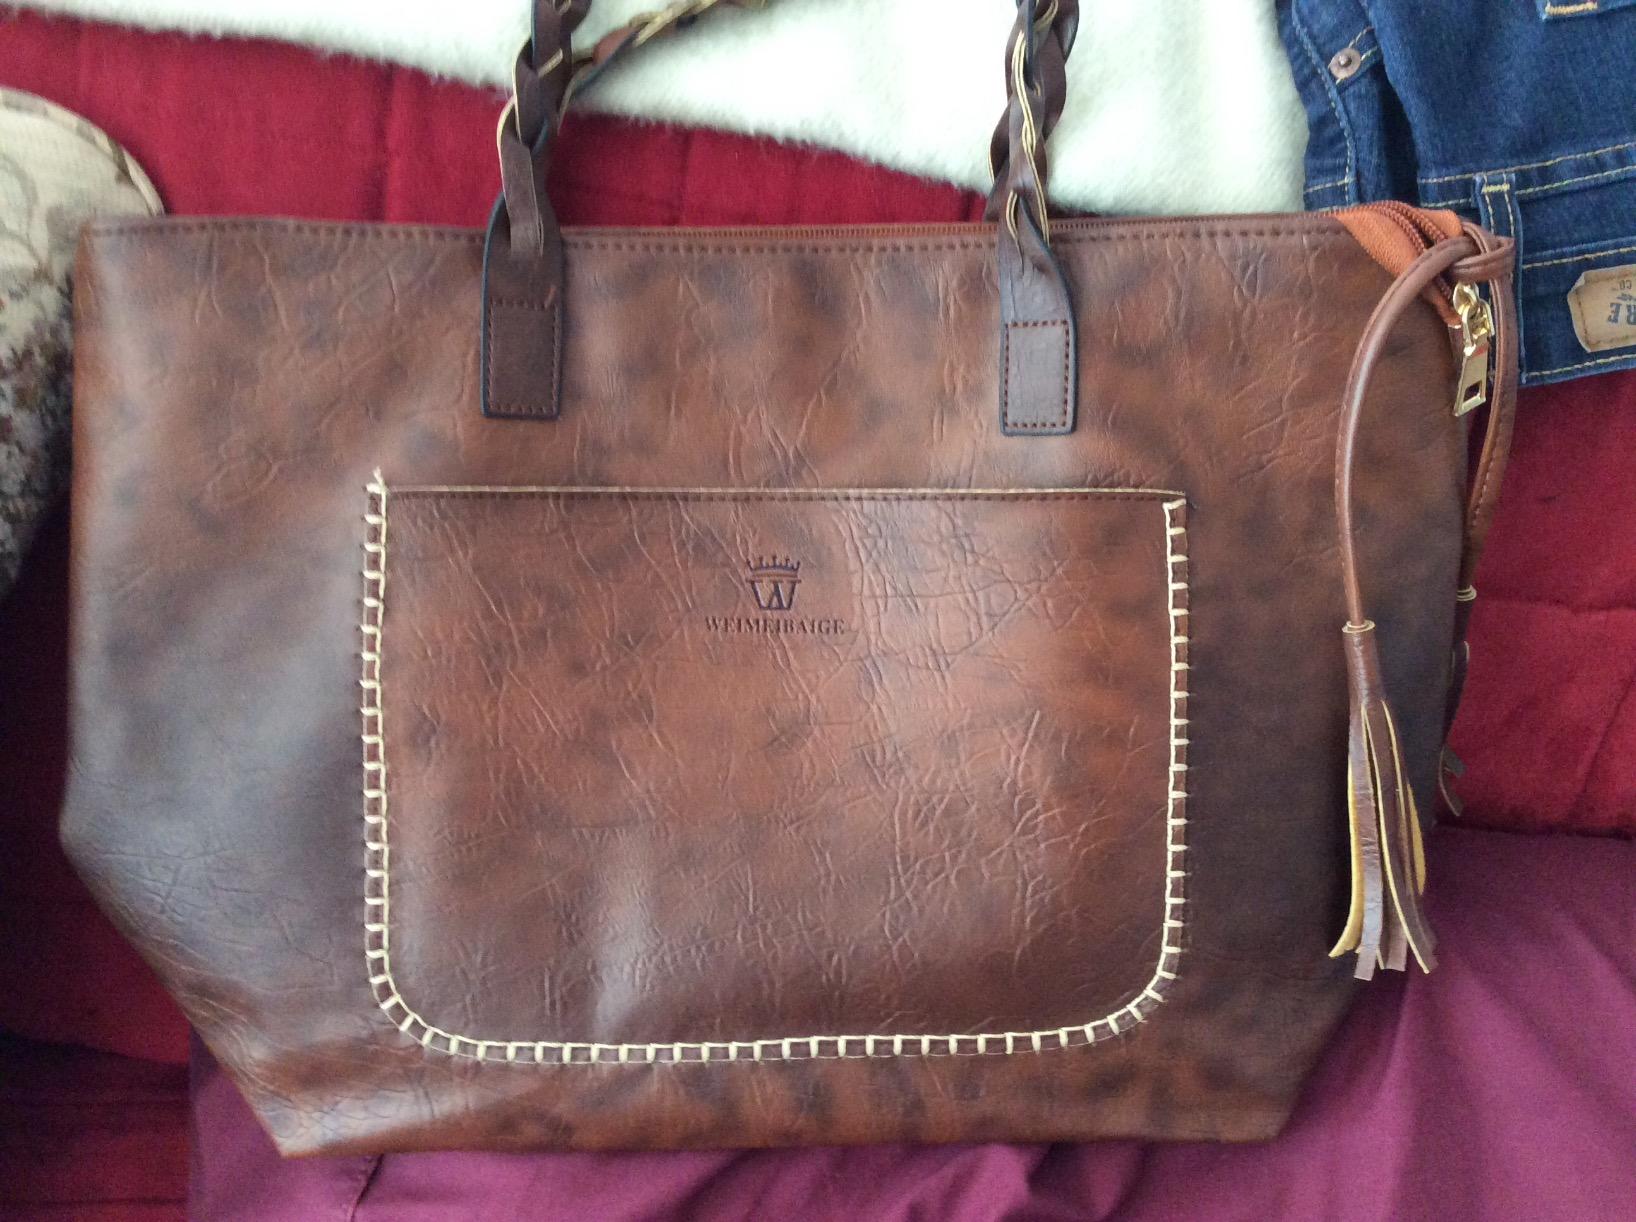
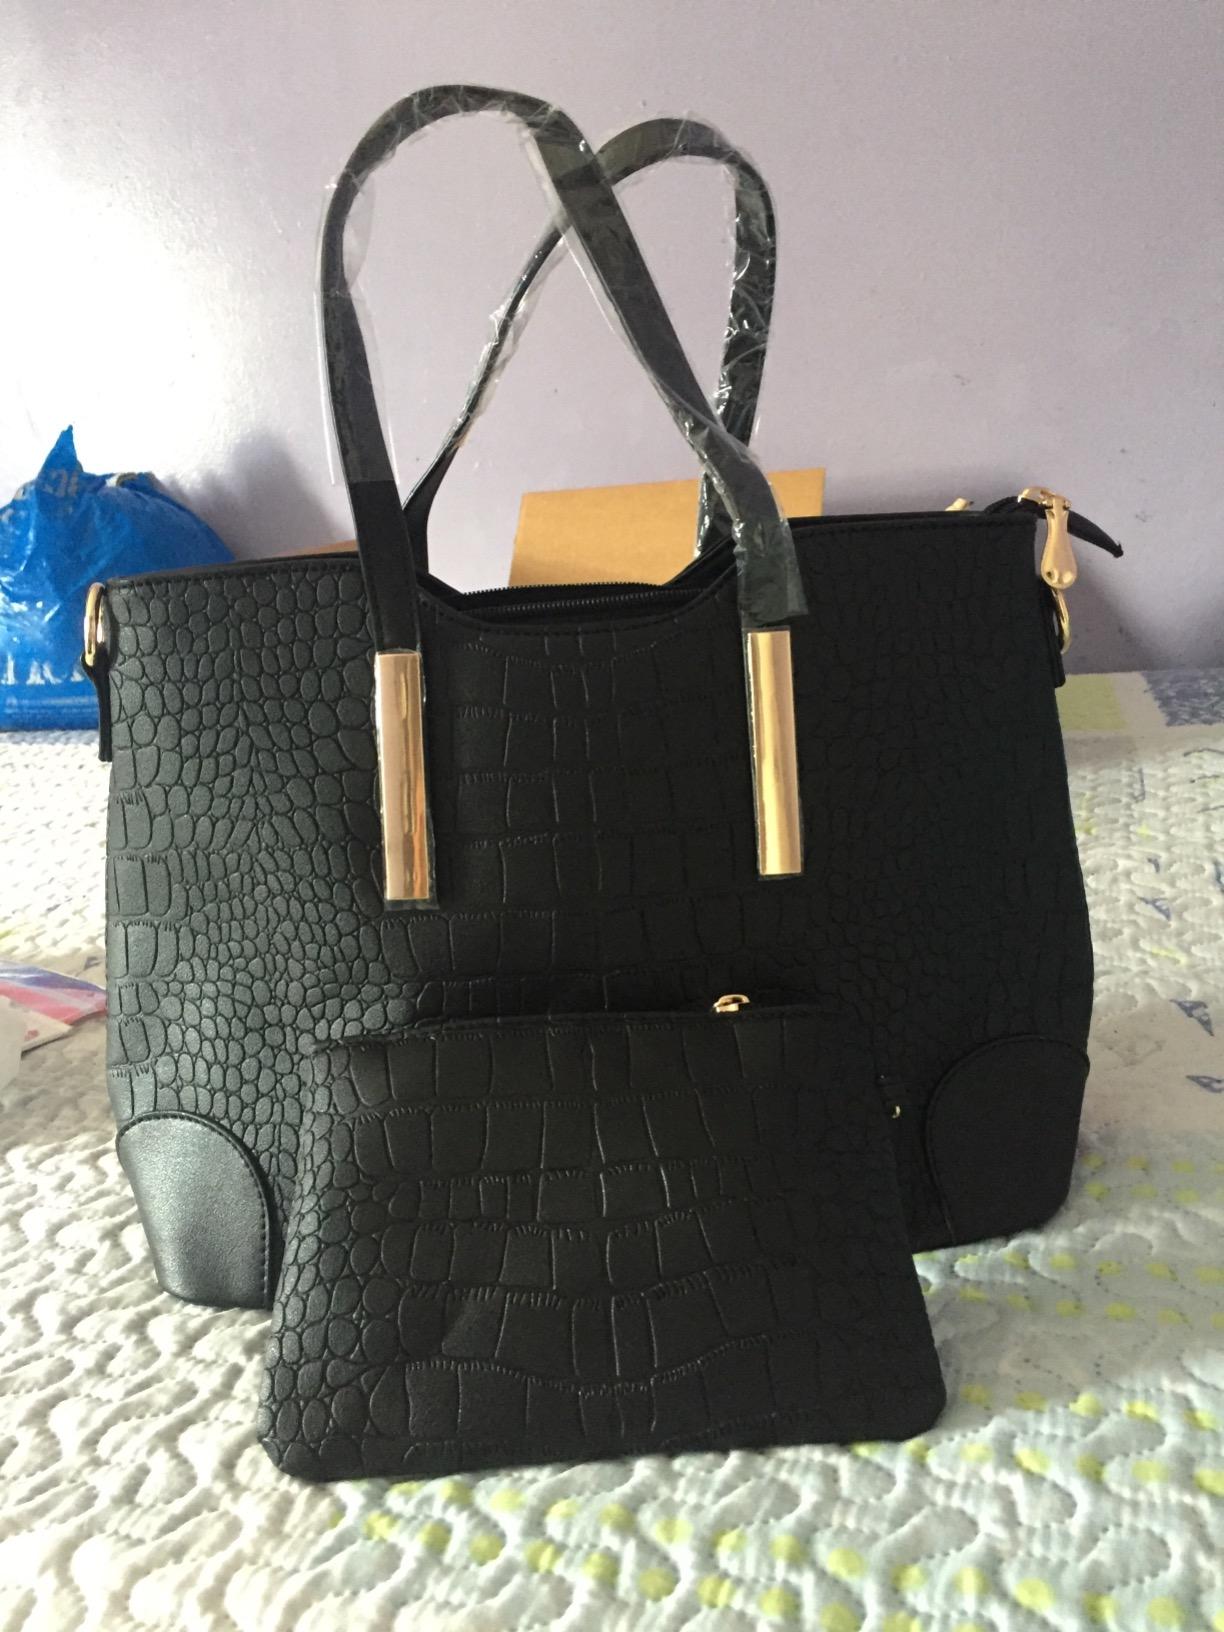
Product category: accessories_handbag
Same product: no